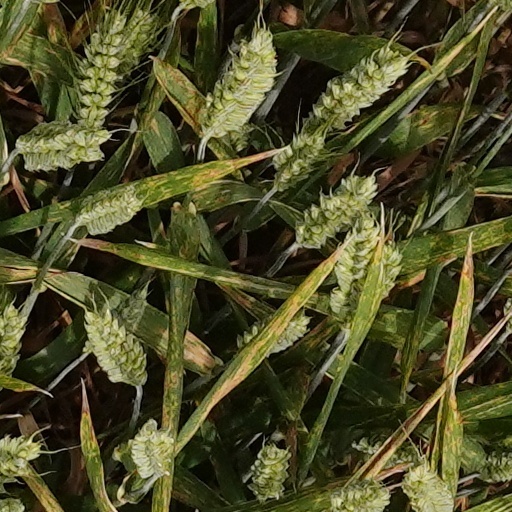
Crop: wheat